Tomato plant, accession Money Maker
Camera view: vertical (180 deg); turntable rotation: 240 degrees
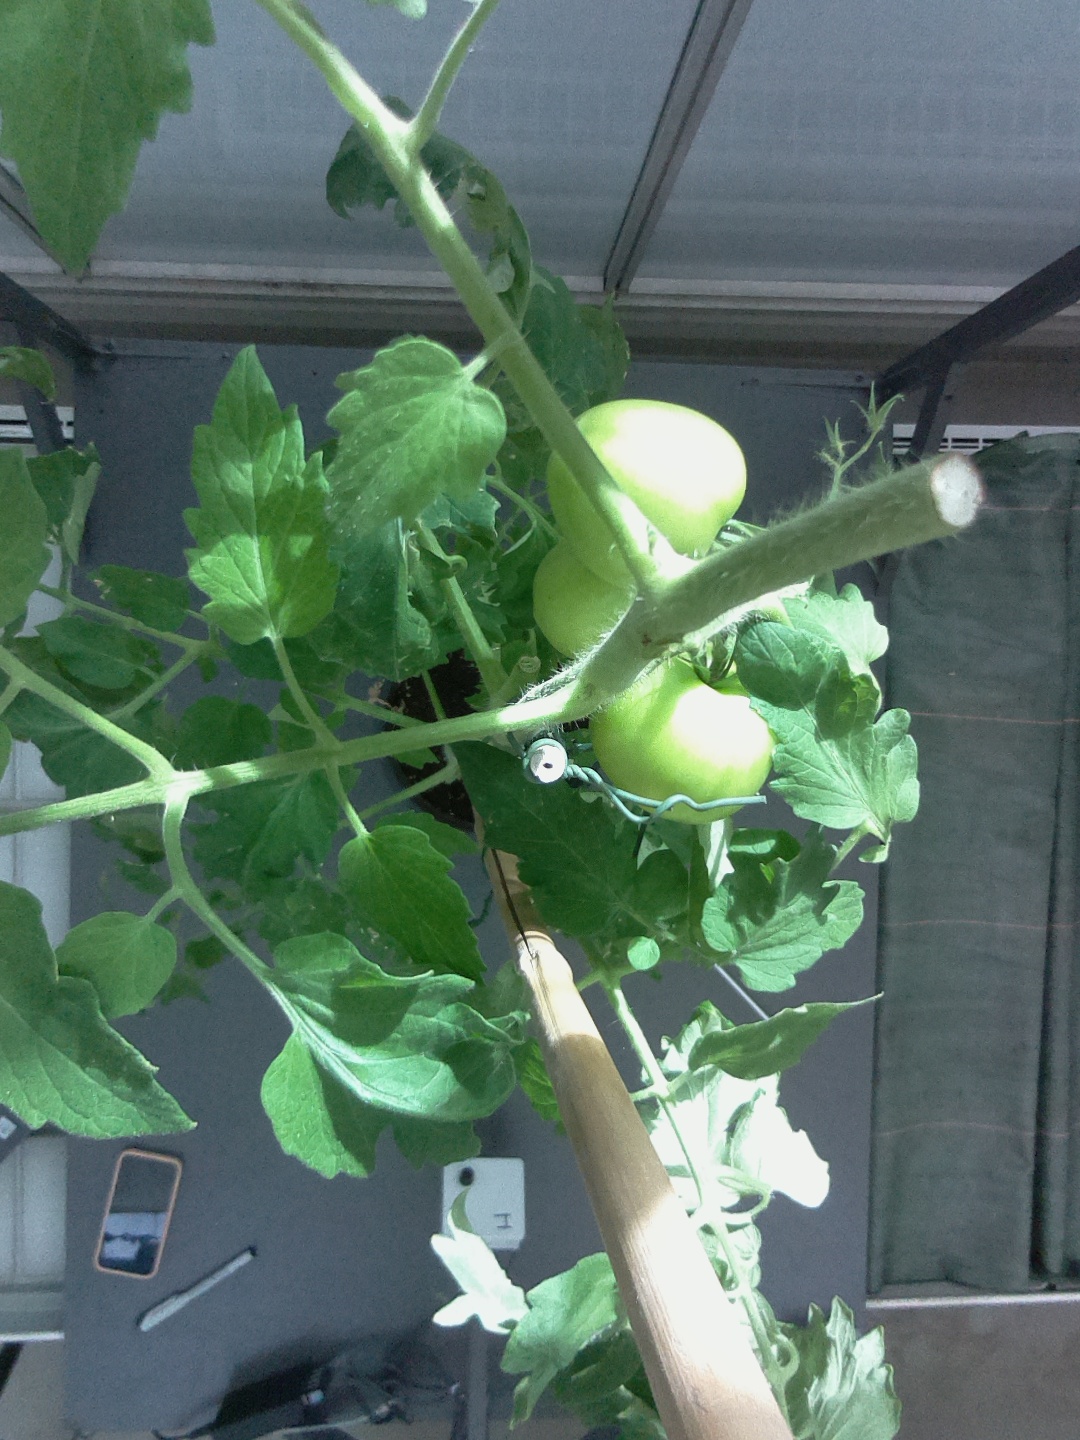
BBCH growth stage 75: 50%-60% of final fruit size